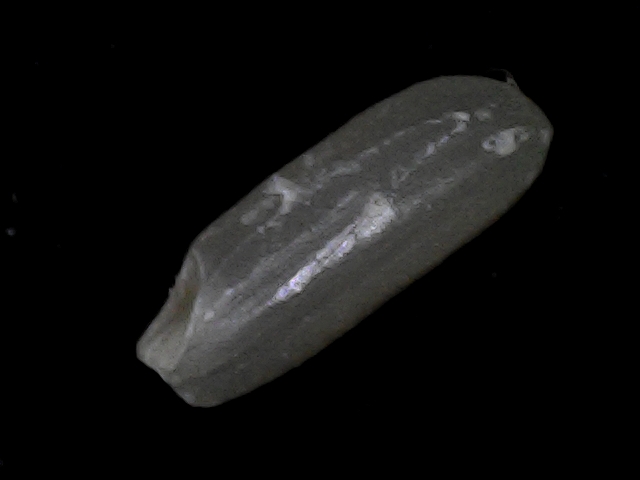
Rice variety: BD95